Mandala (political model)

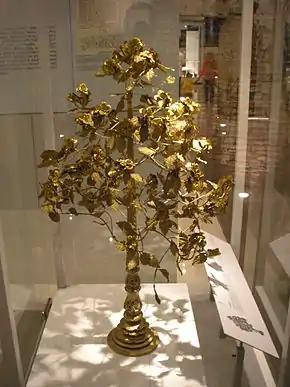
"Bunga mas" (Flowers of Gold), tribute from northern Malay states in Malay peninsula for Siam. National Museum, Kuala Lumpur.)

The obligations on each side of the relationship varied according to the strength of the relationship and the circumstances. In general, the tributary was obliged to pay "bunga mas", a regular tribute of various valuable goods and slaves, and miniature trees of gold and silver ("bunga mas dan perak"). The overlord ruler reciprocated with presents often of greater value than those supplied by the tributary. However, the tributary also had to provide men and supplies when called on, most often in time of war. The main benefit to the tributary was protection from invasion by other powers, although as South East Asia historian Thongchai Winichakul notes, this was often "mafia-like protection" from the threats of the overlord himself. In some cases, the overlord also controlled the succession in the tributary, but in general, interference with the tributary's domestic affairs was minimal: he would retain his own army and powers of taxation, for example. In the case of the more tenuous relationships, the "overlord" might regard it as one of tribute, while the "tributary" might consider the exchange of gifts to be purely commercial or as an expression of goodwill (Thongchai p. 87).